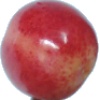
Label: cherry_rainier